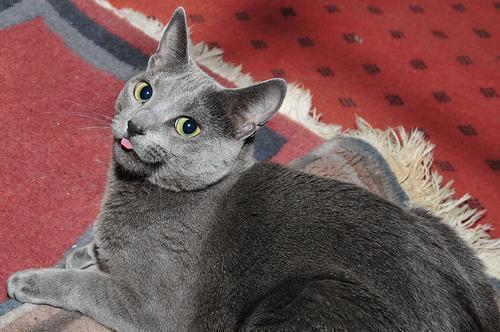
Russian Blue